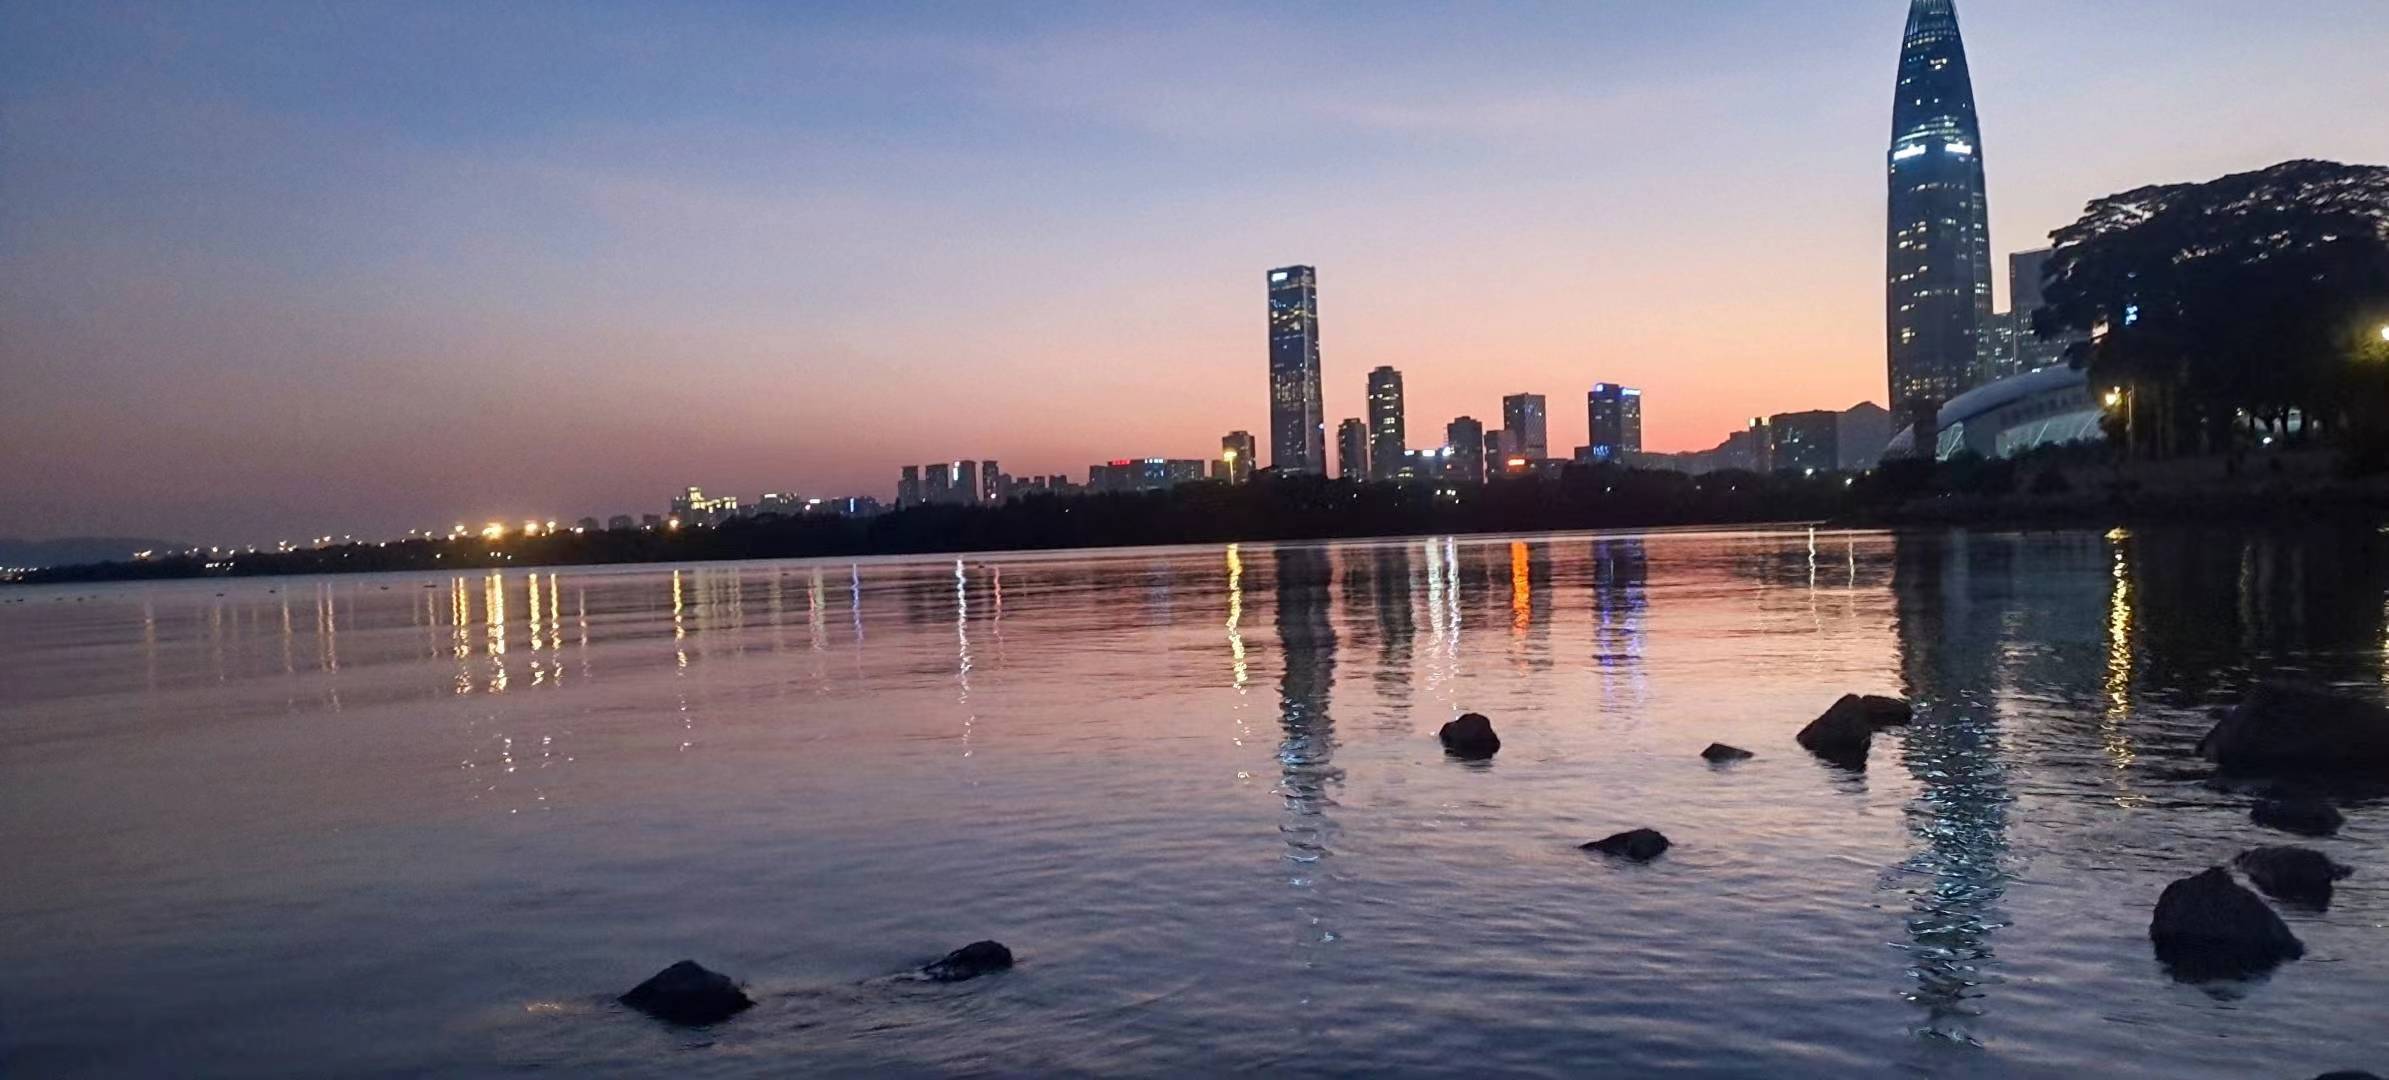
sunset, afterglow, water, sky, cloud, atmosphere, skyscraper, building, light, dusk, lake, tower block, tower, sunrise, horizon, city, cityscape, morning, waterway, calm, urban area, dawn, condominium, evening, reflection, reservoir, landscape, tree, ocean, night, lake district, winter, sound, beach, skyline, coast, bay, bridge, red sky at morning, dock, sea, spire, inlet, channel, loch, downtown, vacation, river, natural landscape